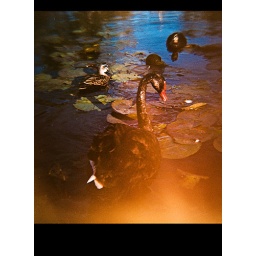
One of my first attempts at photography with my lomo camera. A black swan at Western Plains Zoo in Dubbo.